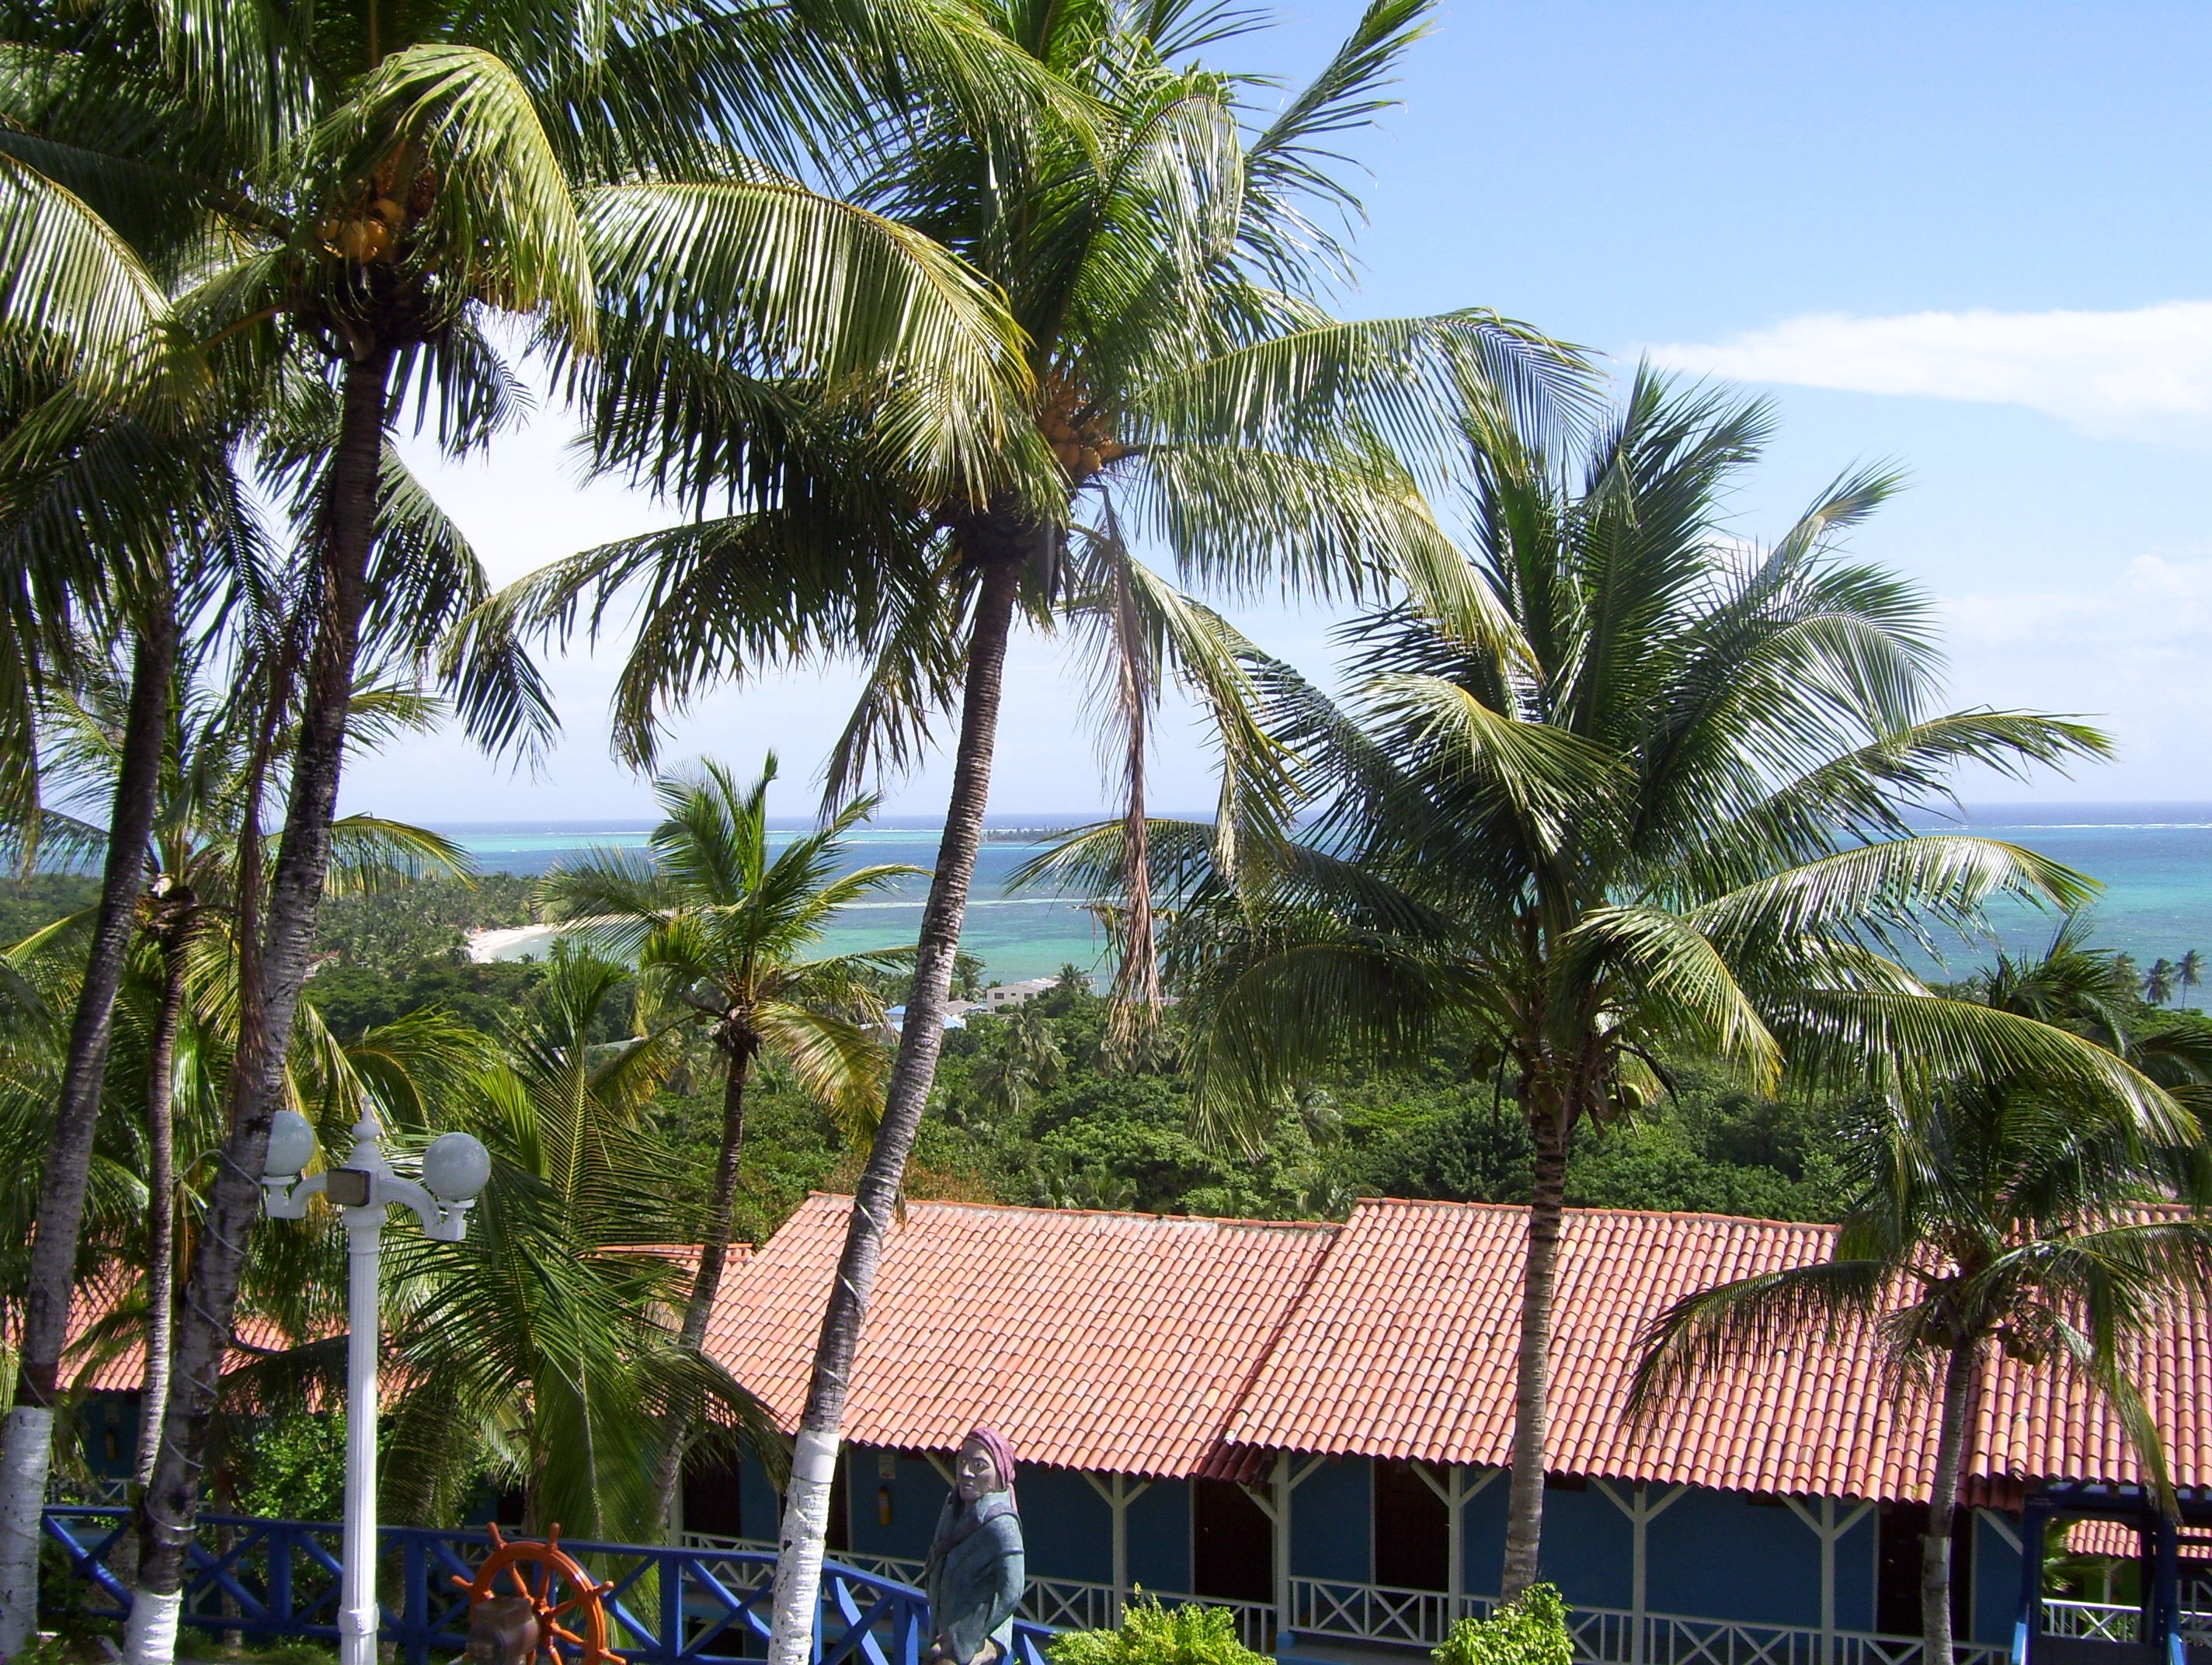
beach, sea, tree, ocean, sun, vacation, resort, caribbean, tropics, colombia, arecales, palm family, san andres islas